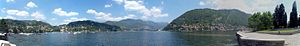
Comosøen / Henvisninger
:Image:LagoComoMemorial.jpg